Berlin Conference (August 14, 1917)

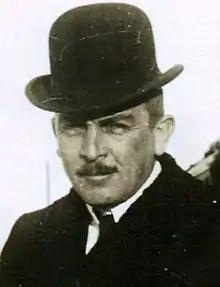
Richard von Kühlmann, Secretary of State for Foreign Affairs, wanted to establish indirect German tutelage in Europe.

Since the April 23, 1917 conference, Paul von Hindenburg and Erich Ludendorff had been pressuring the Chancellor to enact the program of war goals established at that meeting. During their initial meeting with the new Chancellor, Georg Michaelis, on August 9, Paul von Hindenburg and Erich Ludendorff revealed this text and, after a detailed presentation, were able to persuade him to endorse the annexation plan established the previous April.